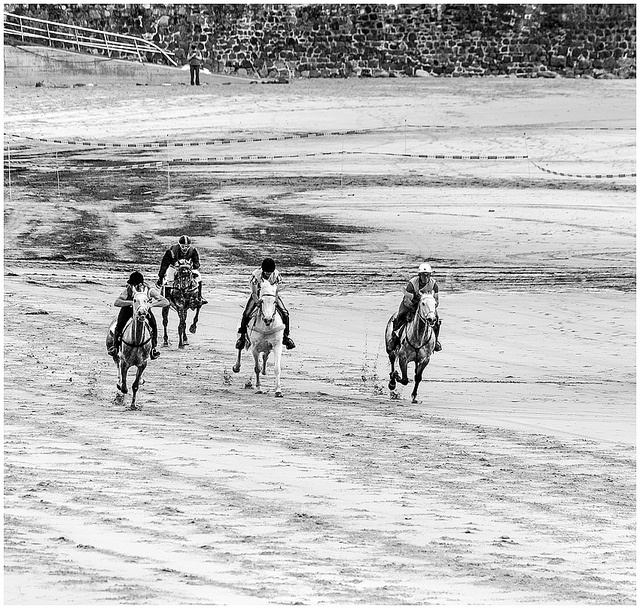
A group of four people riding horses across a dirt field.
People on horses are riding around a field.
A horse race is underway with two riders vying for first place.
Four people ride horses as one person watches behind them.
Four people racing four horses in a wet field.